Chania (regional unit)

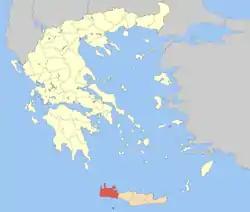
Municipalities of Chania

Chania, also spelled Hania, is one of the four regional units of Crete; it covers the westernmost quarter of the island. Its capital is the city of Chania. Chania borders only one other regional unit: that of Rethymno to the east. The western part of Crete is bounded to the north by the Cretan Sea (part of the Aegean Sea) and to the west and south by the Mediterranean Sea and Libyan Sea. The regional unit also includes the southernmost island of Europe, Gavdos.